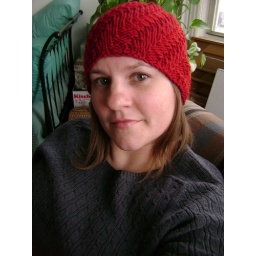
The diagonal rib hat in red for lili